Polychlorinated terphenyl

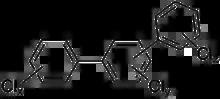
General chemical structure of polychlorinated triphenyls where 0≤x≤5 and 0≤y≤4 and 0≤z≤5

Polychlorinated terphenyls (PCTs) are a group of chlorine derivatives of terphenyls. They are chemically related to polychlorinated biphenyls and have similar chemical properties. They have very low electrical conductivity, high heat stability, and high resistance to alkalies and strong acids. They are non-flammable and insoluble in water.